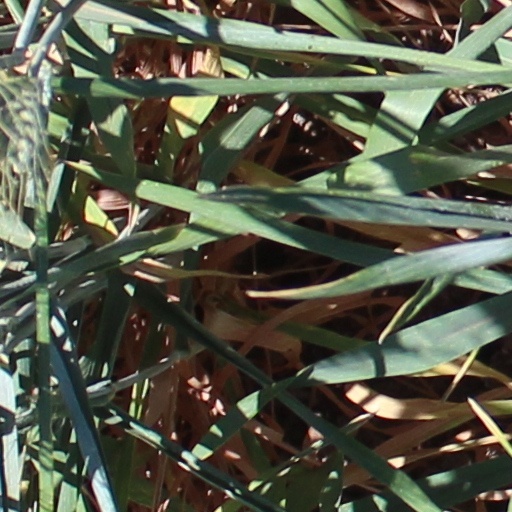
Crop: wheat